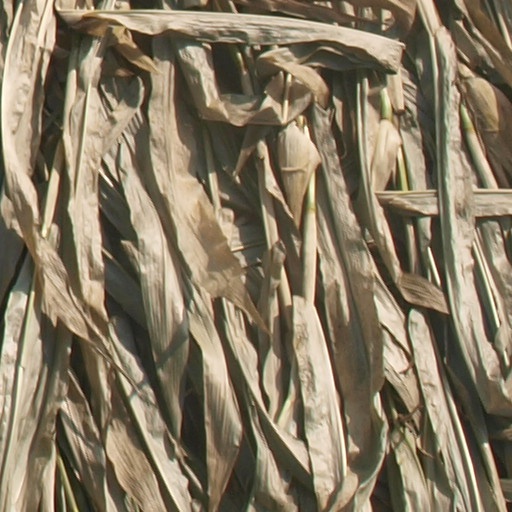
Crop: maize; corn